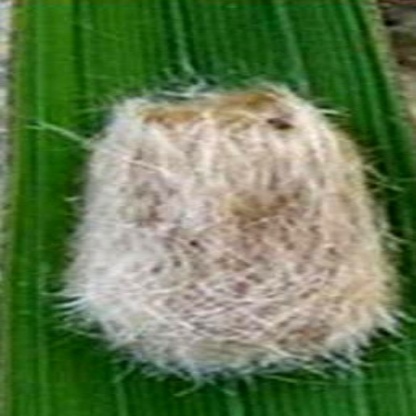
Nhãn: Sâu đục thân (Sọc nâu )( Chilo suppressalis )